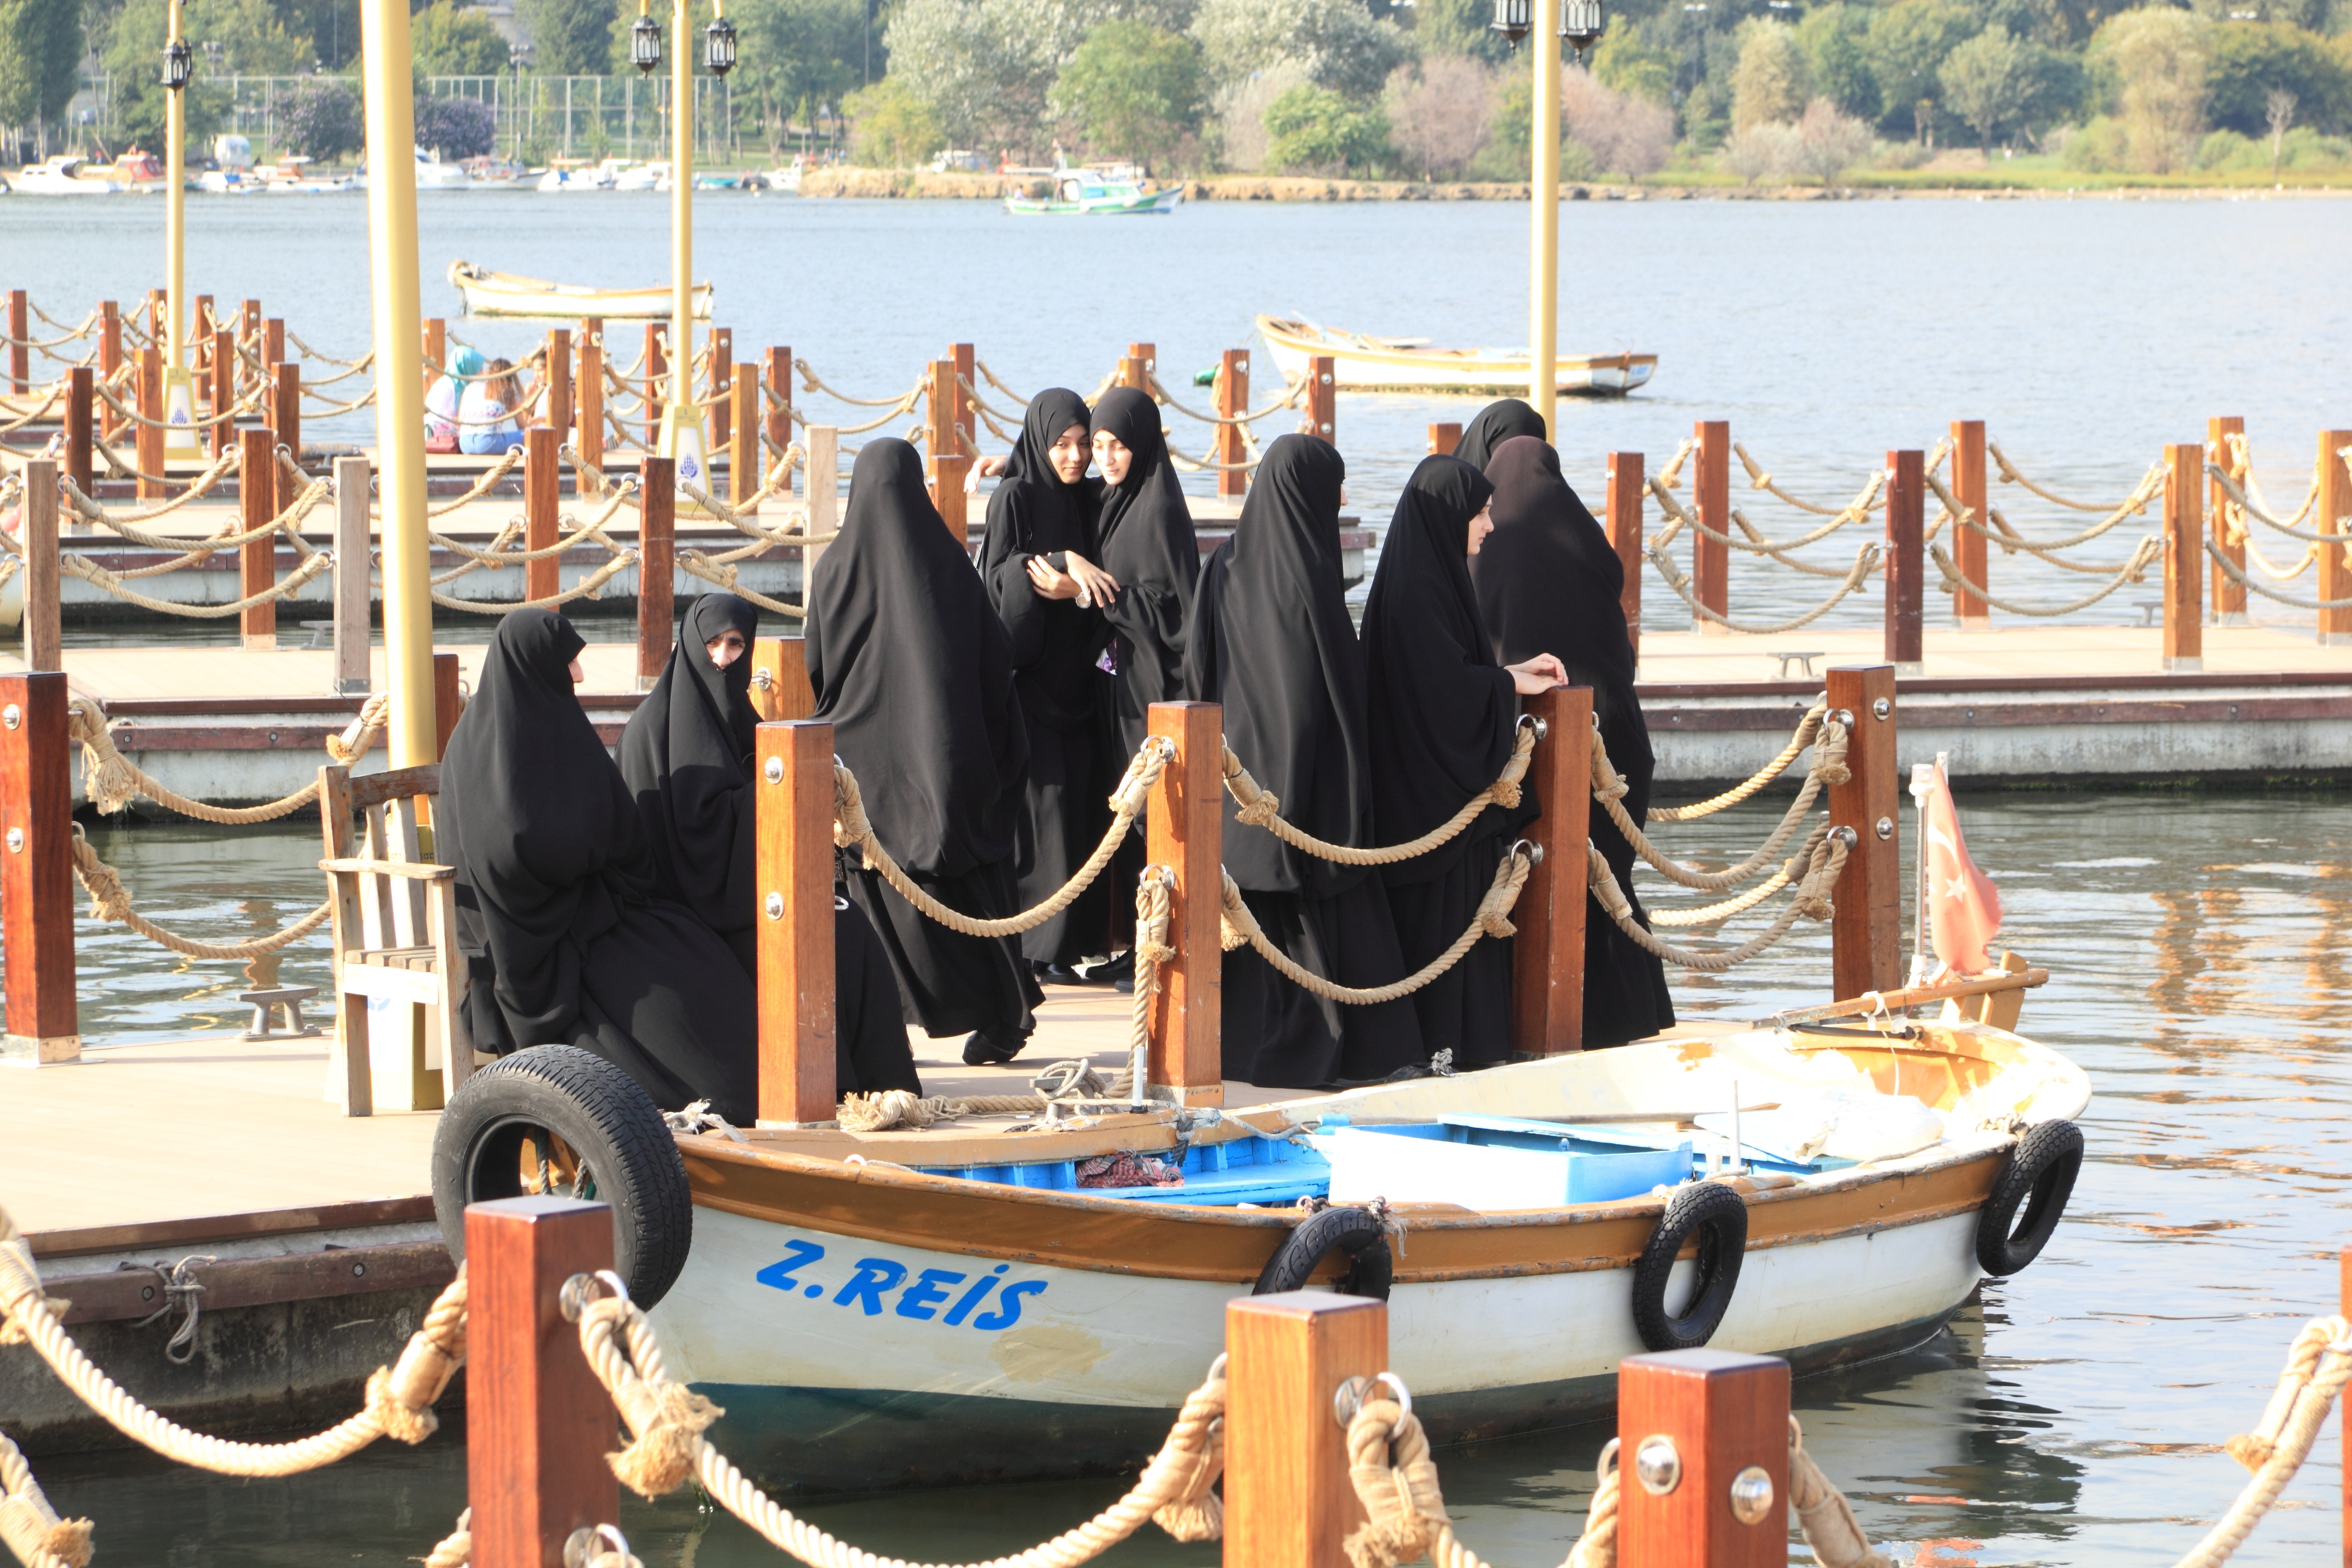
boat, tourist, vehicle, trip, team, women, boating, turkey, istanbul, gondola, burka, watercraft, rowing, muslim, longship, eyup, watercraft rowing